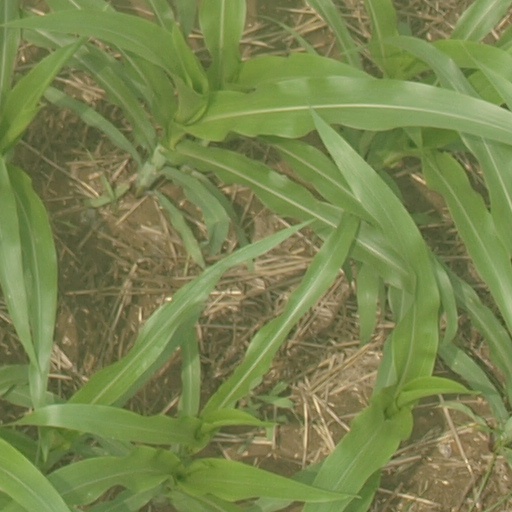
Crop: maize; corn